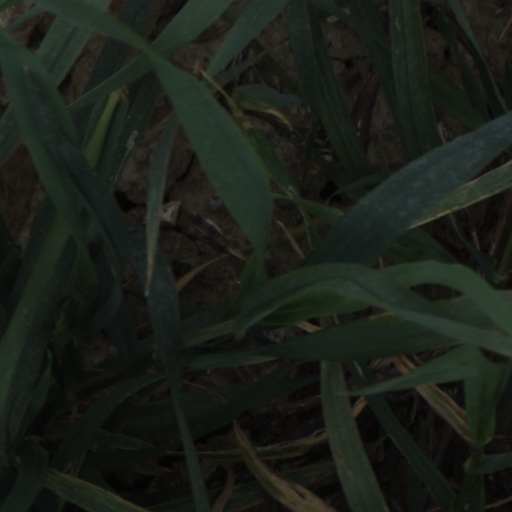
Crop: wheat